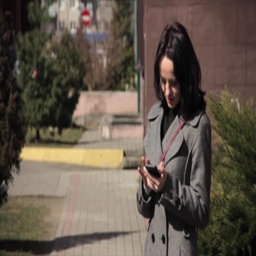
young girl standing in a residential area and looking for a message on her smartphone